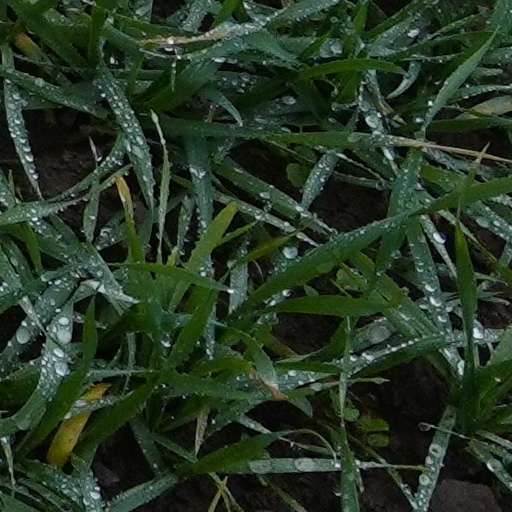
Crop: wheat